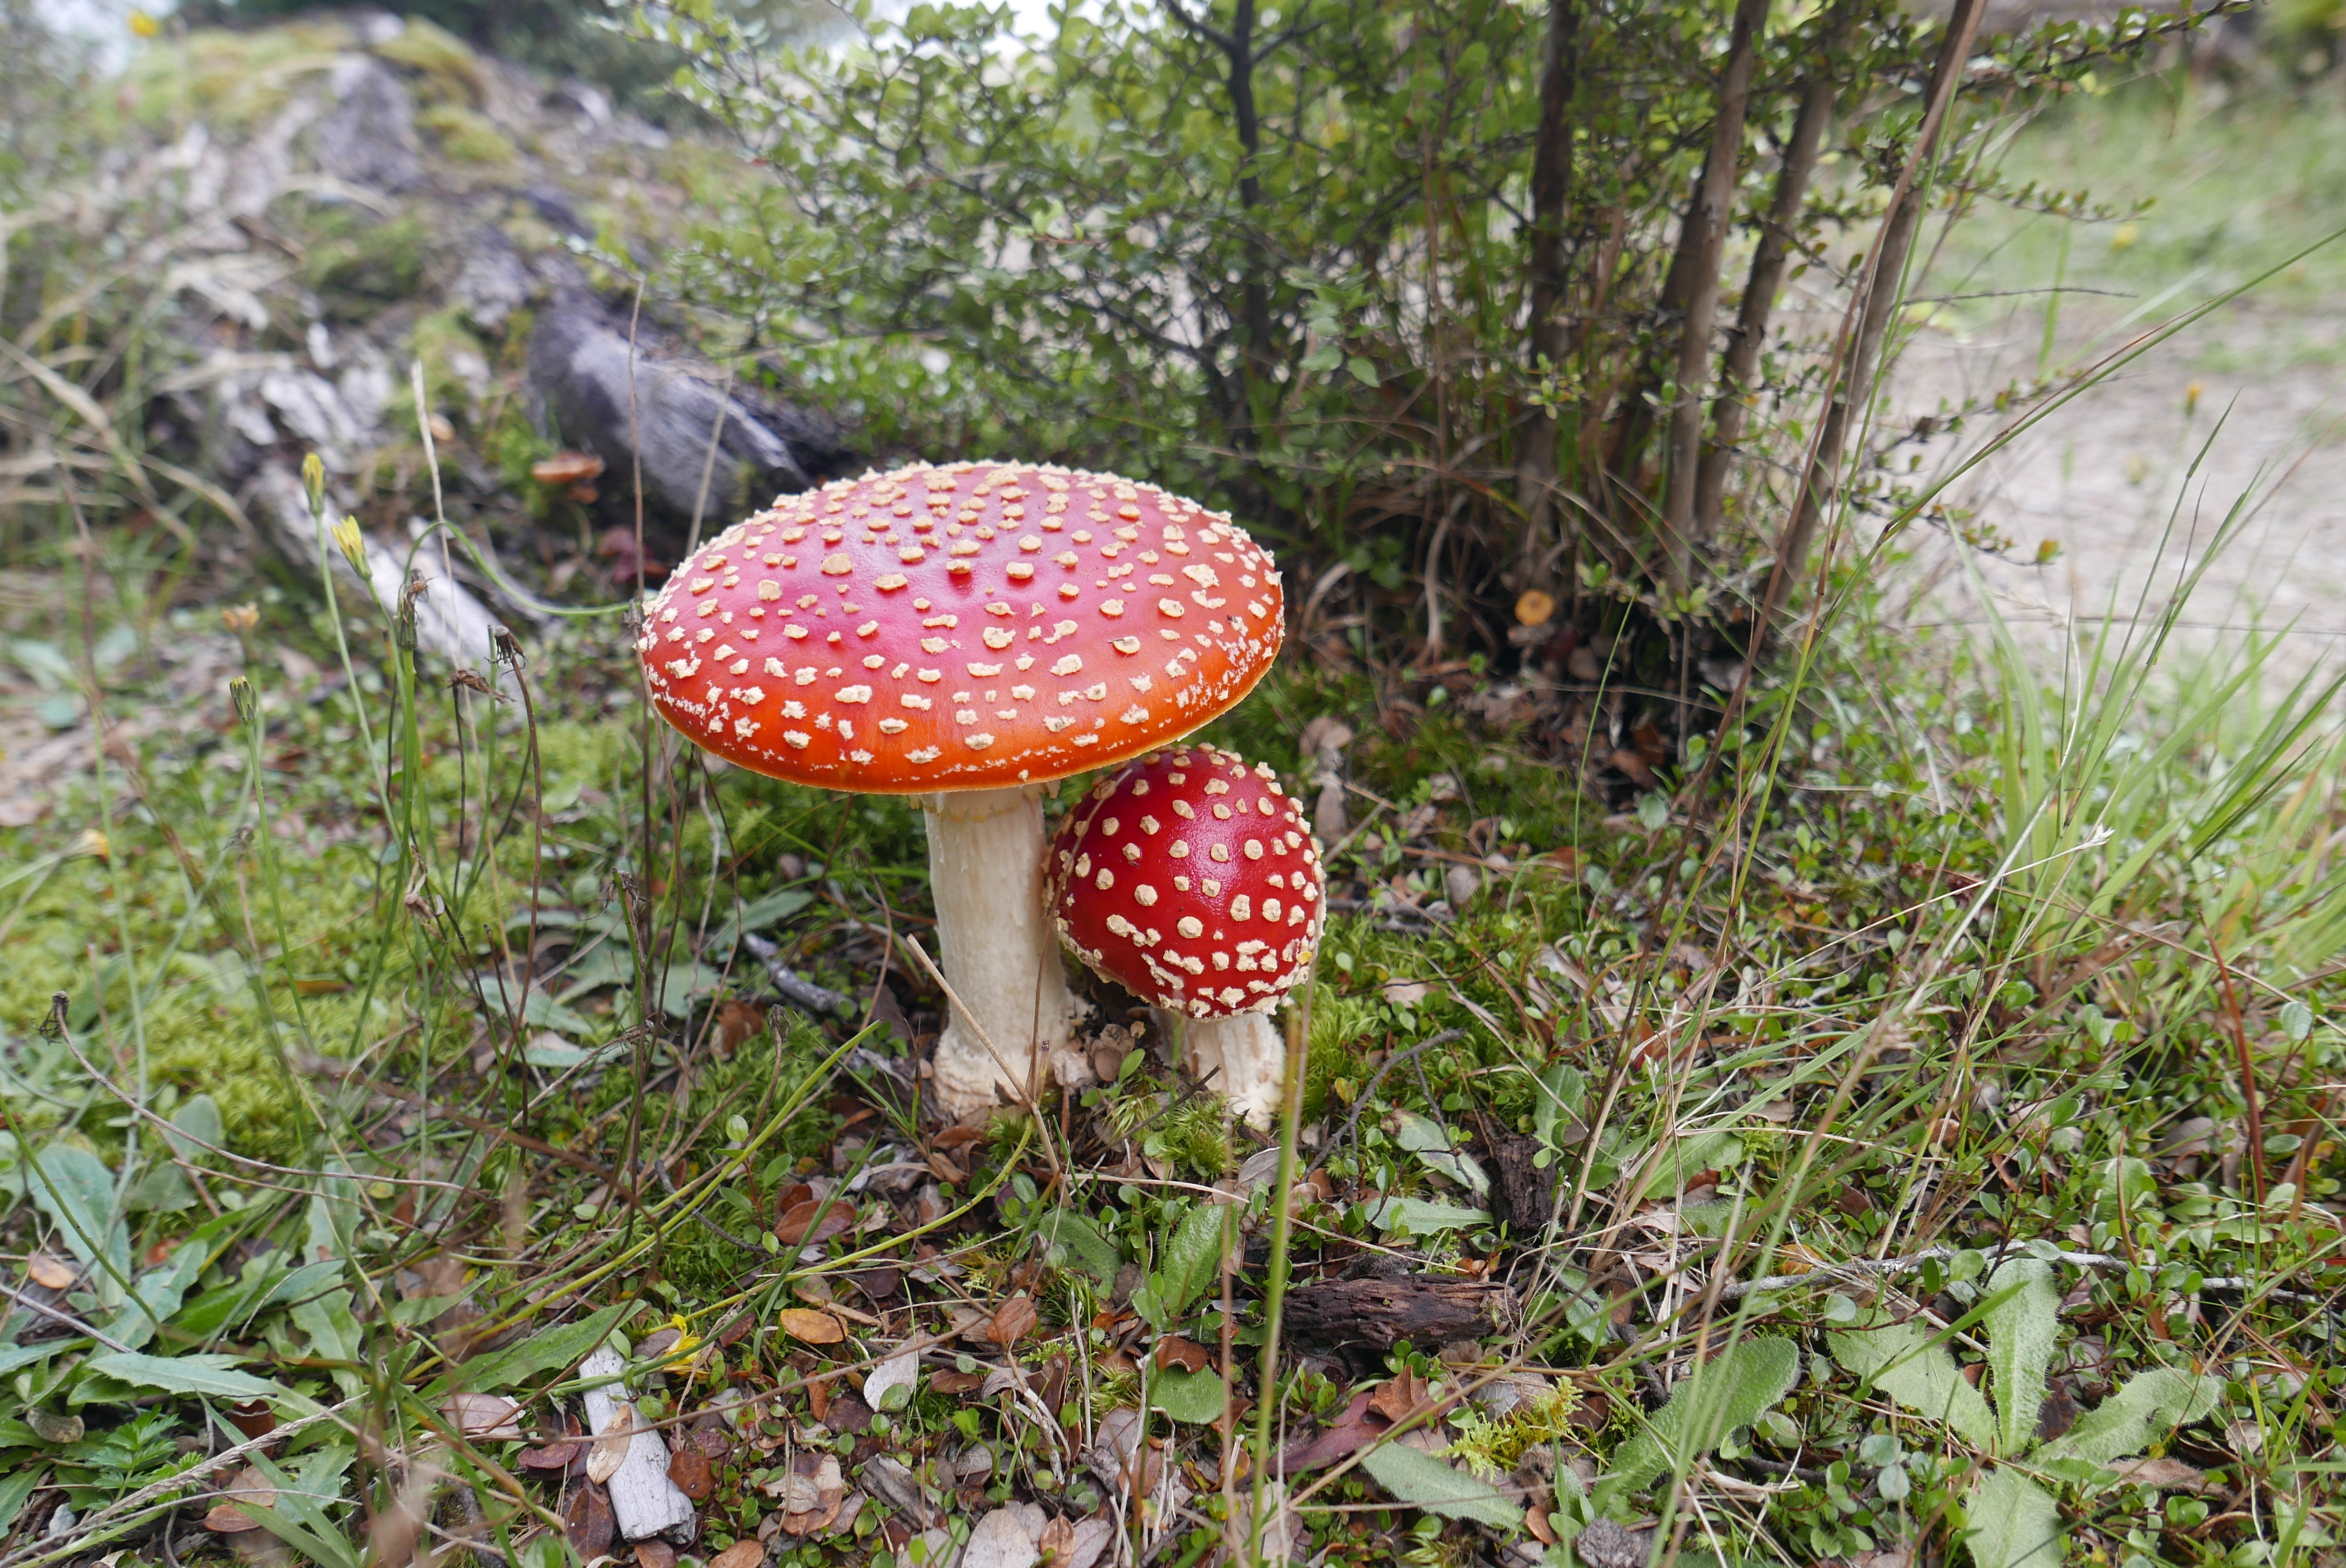
forest, flower, autumn, botany, mushroom, flora, fungus, mushrooms, fly agaric, woodland, agaric, bolete, edible mushroom, medicinal mushroom, penny bun